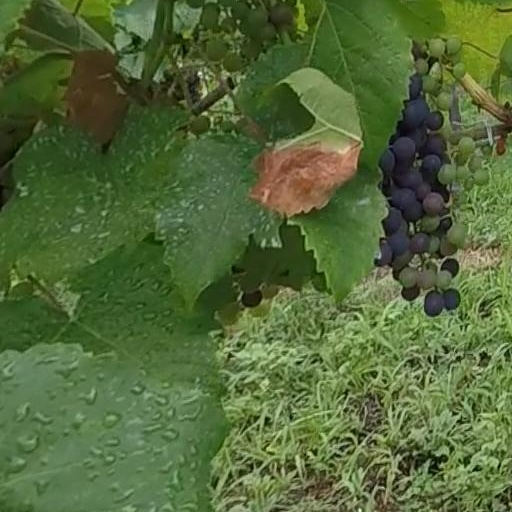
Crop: grape